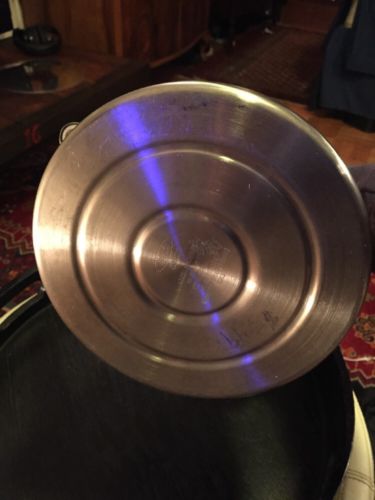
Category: kettle